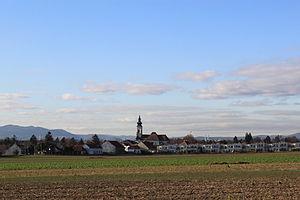
Oberlaa est une ancienne commune de Basse-Autriche, étant intégré au 10ᵉ arrondissement de Vienne depuis 1938. Il est formé de Oberlaa Land au sud et de Oberlaa Stadt au nord, deux des 89 communautés cadastrales de Vienne.